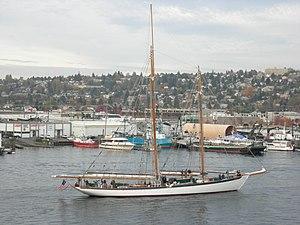
Le Zodiac est un deux-mâts goélette conçu par William H. Main, Jr pour Robert Wood Johnson et J. Seward Johnson, héritiers de l'entreprise pharmaceutique Johnson & Johnson. Cette goélette de pêche, aux meilleures caractéristiques, a participé à des courses transatlantiques.